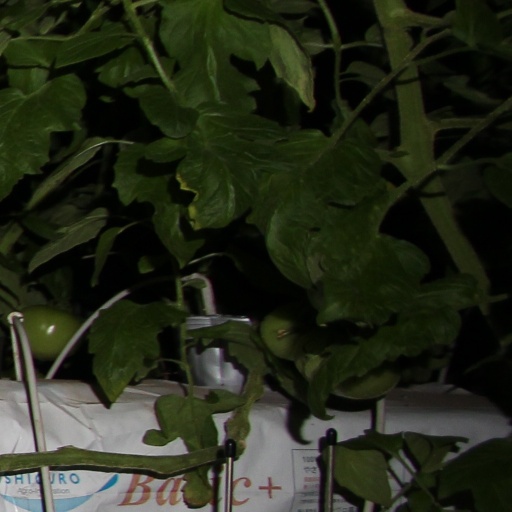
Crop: tomato